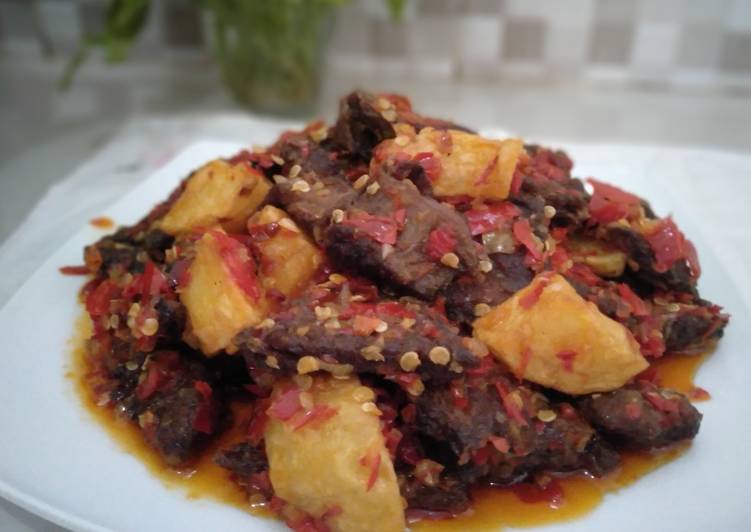
Label: dendeng_batokok